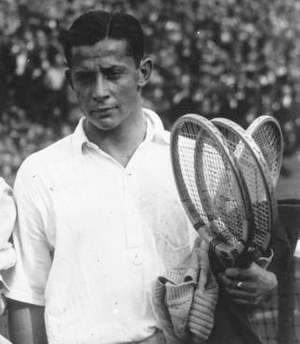
Ladislav Hecht est un ancien joueur tchécoslovaque de tennis né à Žilina en Hongrie le 31 août 1909 et décédé à New York dans le Queens le 27 mai 2004.